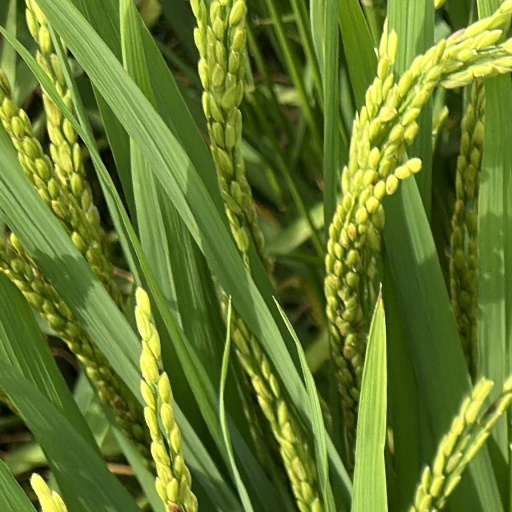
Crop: rice